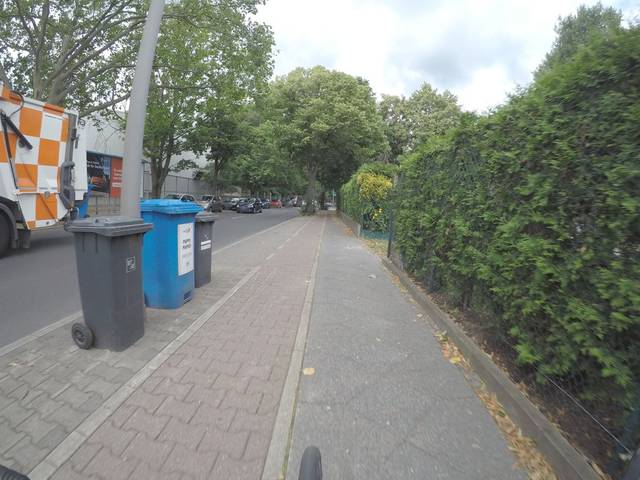
Region: Germany
Coordinates: 52.578, 13.303